Tim Knipping

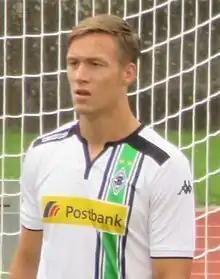
Knipping with Borussia Mönchengladbach II in 2015

Tim Knipping (born 24 November 1992) is a German professional footballer who plays as a centre-back for club Unterhaching on loan from SV Sandhausen.